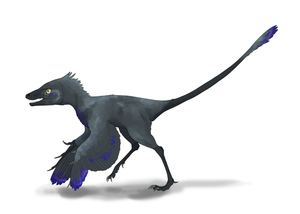
La formation de Tiaojishan est une formation géologique du Jurassique moyen et supérieur, présente dans les provinces de Hebei, du Liaoning et de Mongolie-Intérieure, en République populaire de Chine. Cette formation est constituée de roches pyroclastiques, intercalées de roches volcaniques basiques et de roches sédimentaires détritiques. Elle est réputée pour la diversité et la qualité de ses fossiles, dont des vertébrés, découverts surtout depuis le début du XXIᵉ siècle.